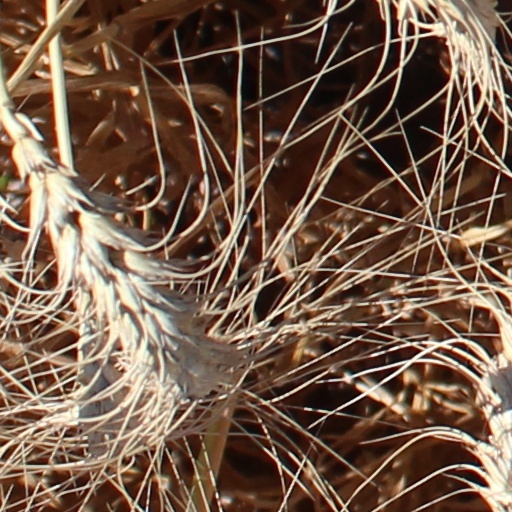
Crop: wheat